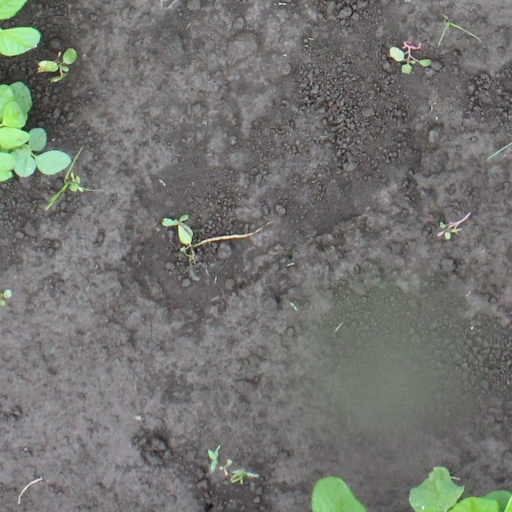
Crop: soybean